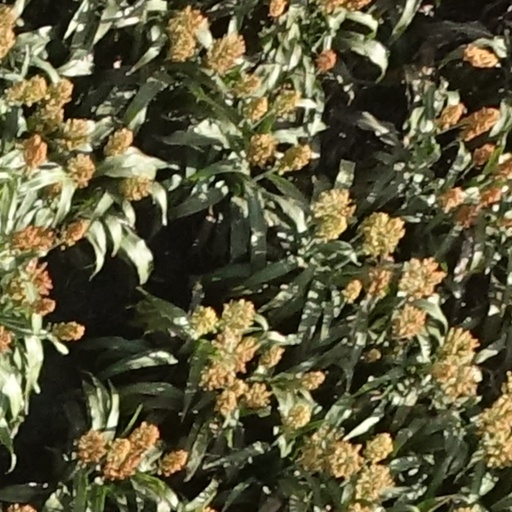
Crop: sorghum